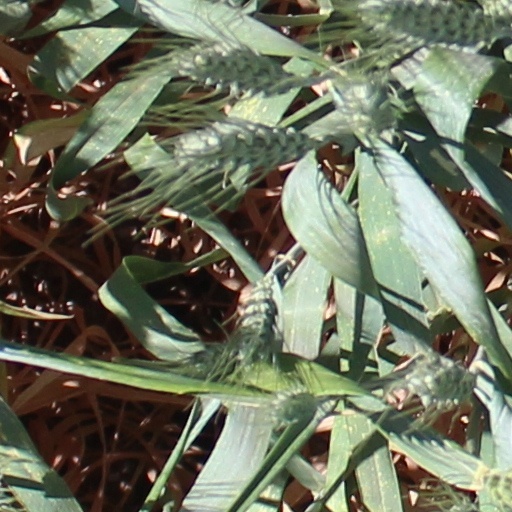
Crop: wheat